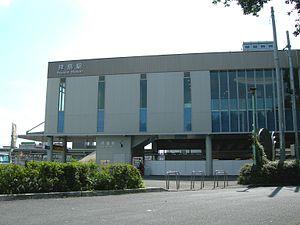
La gare de Haijima est une gare de la ville d'Akishima dans la préfecture de Tokyo au Japon. Elle est exploitée par les compagnies JR East et Seibu.